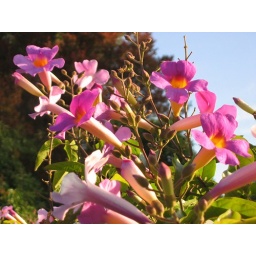
A beautiful pink and orange flowering vine caught in the morning sunlight.